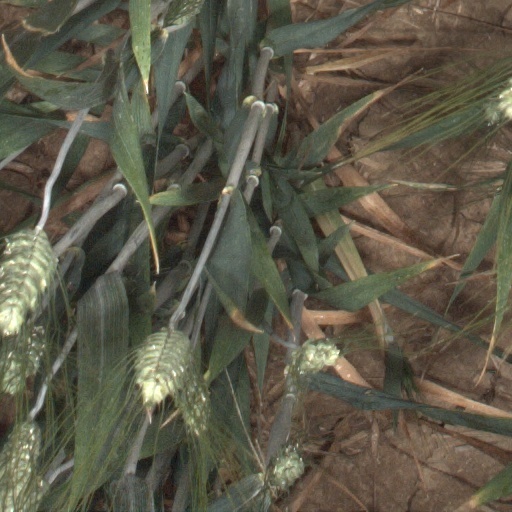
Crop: wheat